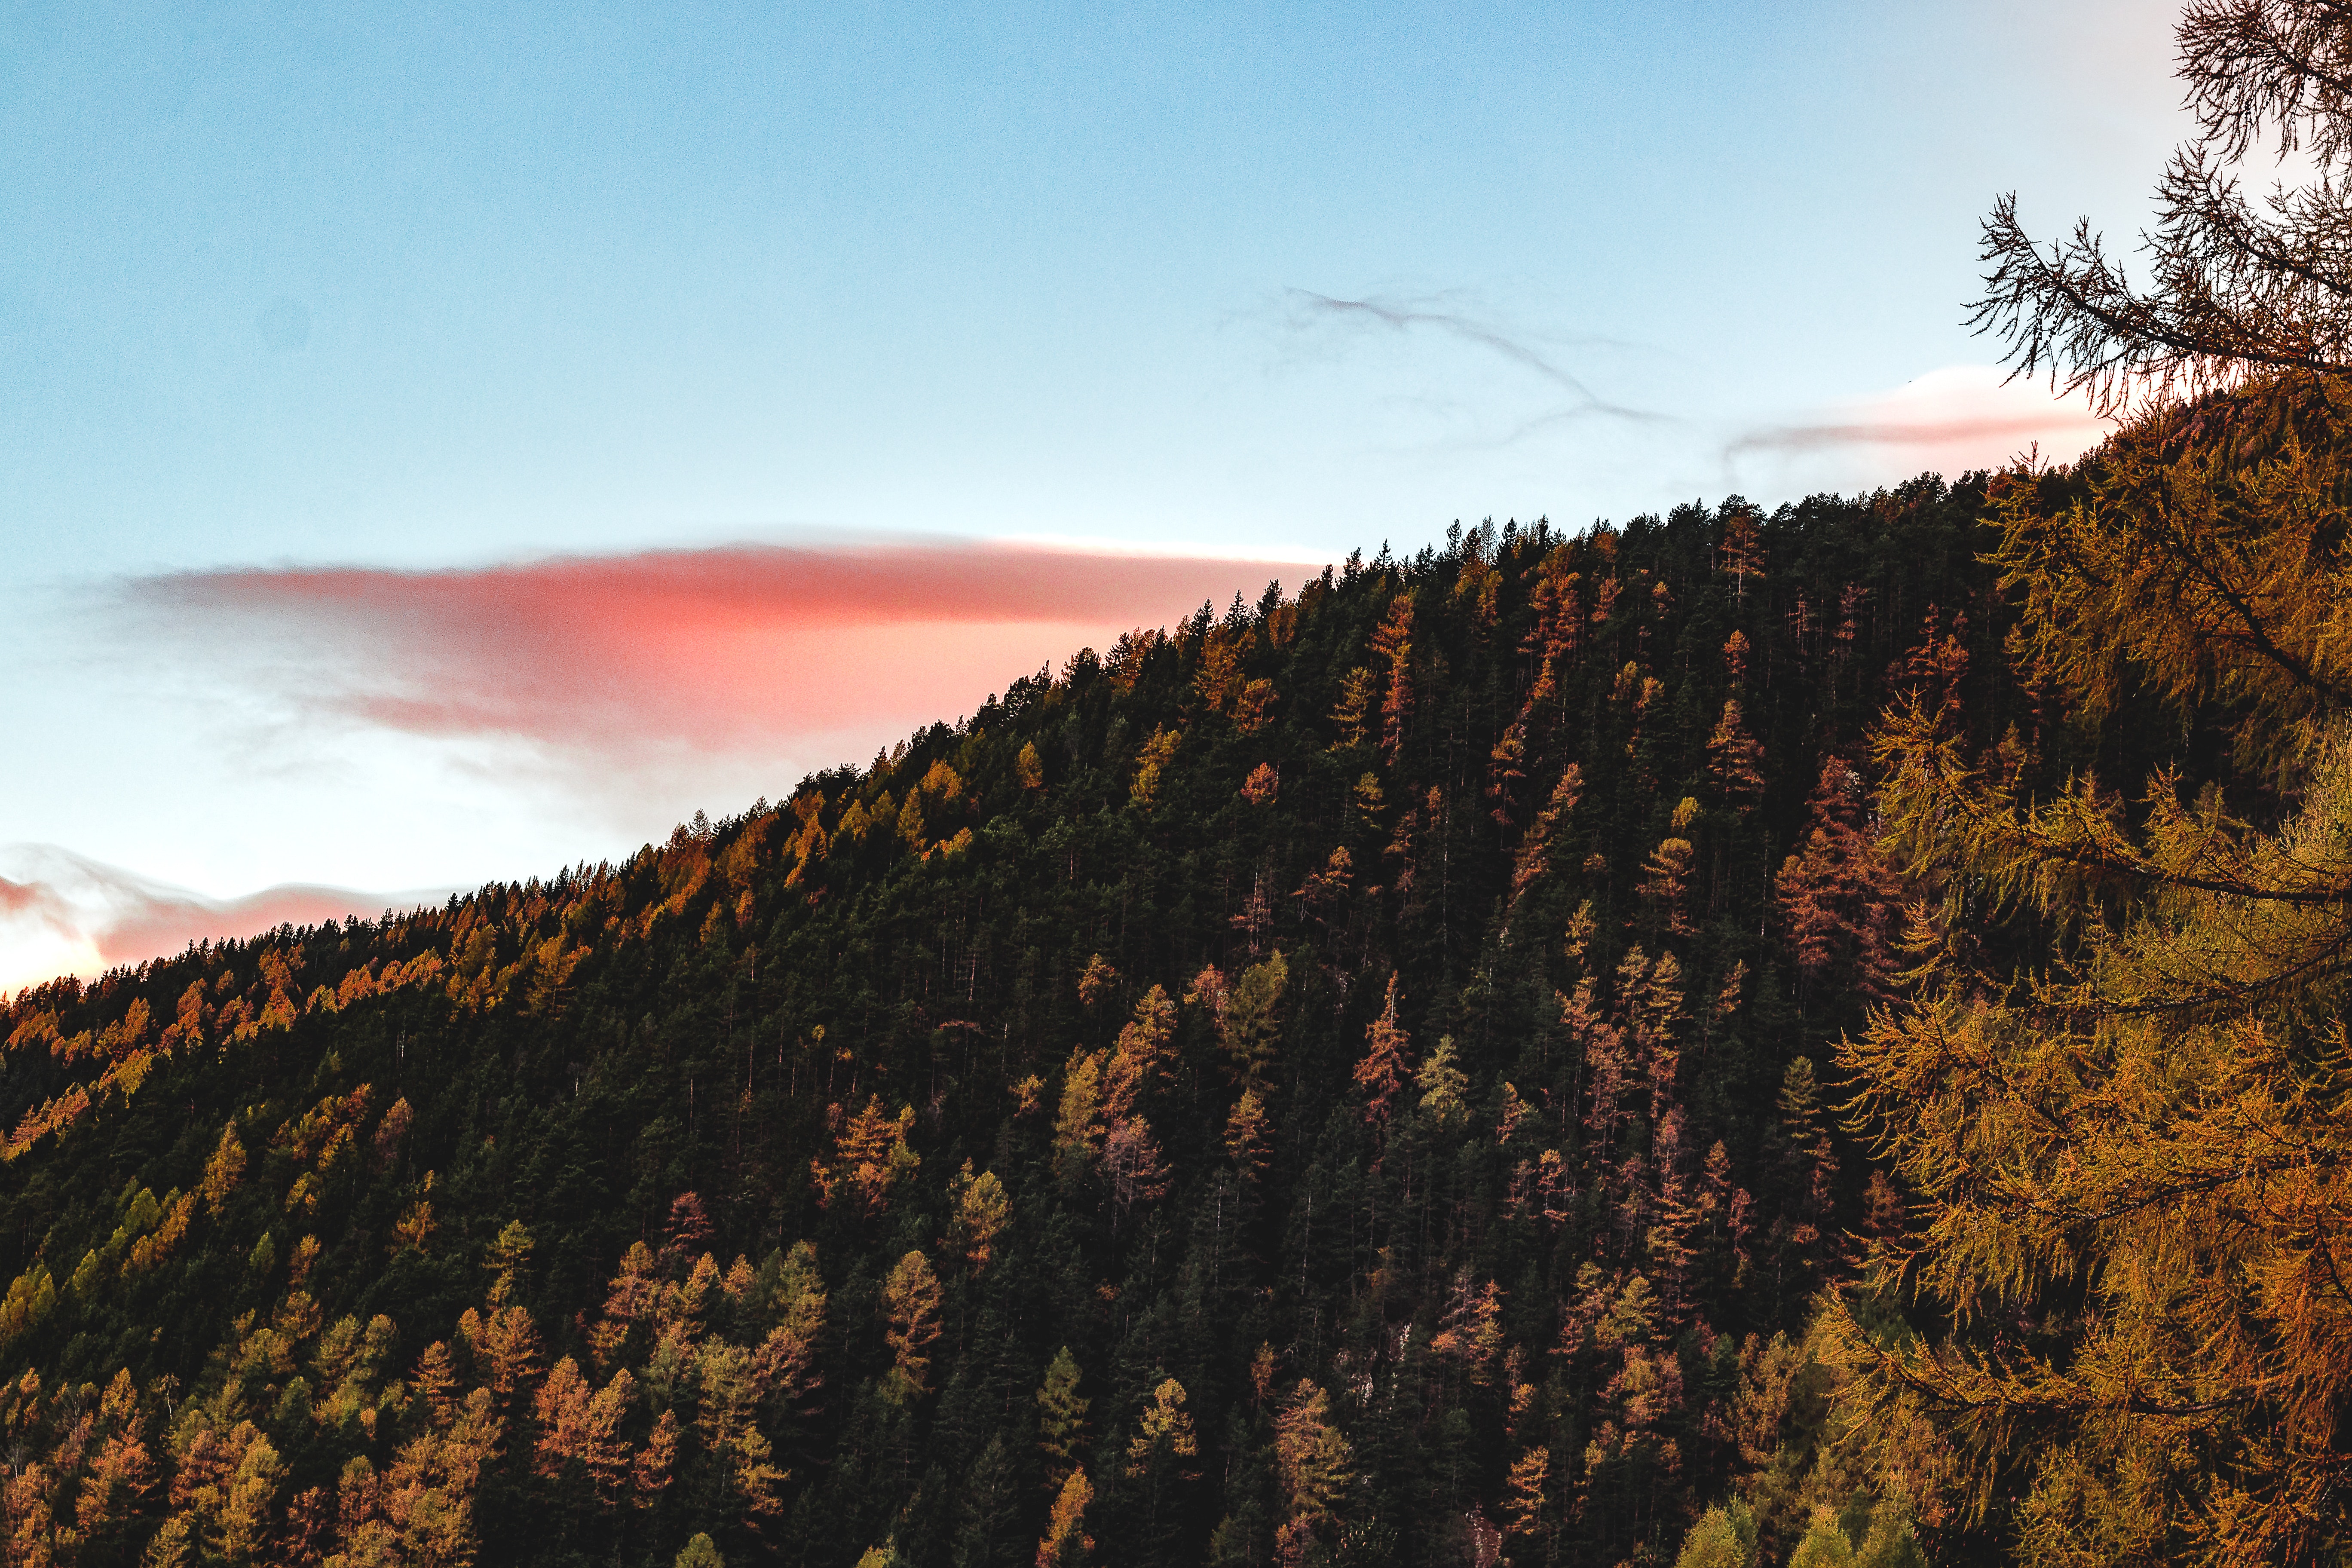
sky, mountainous landforms, nature, mountain, cloud, wilderness, tree, hill, natural environment, ridge, leaf, morning, mountain range, national park, sunlight, rock, highland, forest, evening, landscape, geology, woody plant, plant, sunset, autumn, terrain, fell, horizon, sunrise, road, summit, state park, meteorological phenomenon, pine family, hill station, alps, valley, winter, chaparral, plateau, tourism